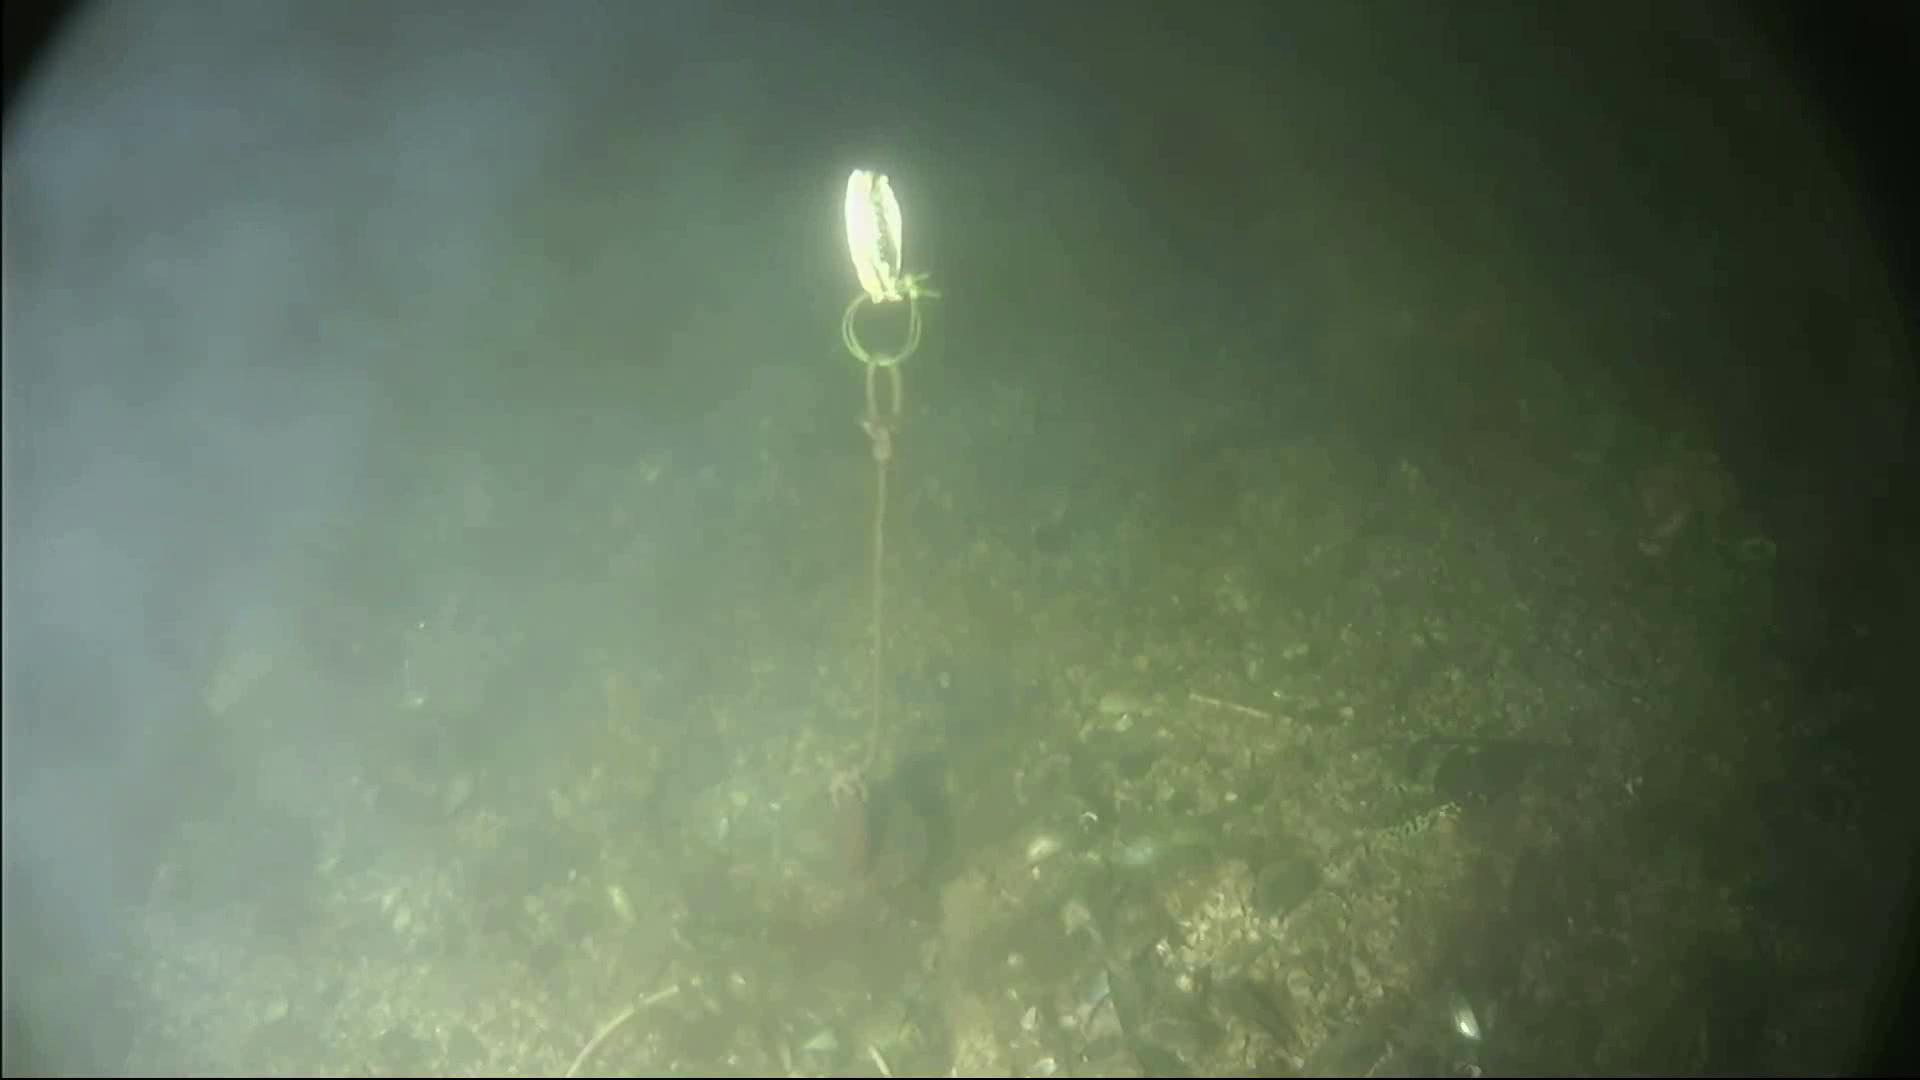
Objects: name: crab